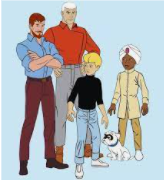
Portrait style: Cartoon Portrait